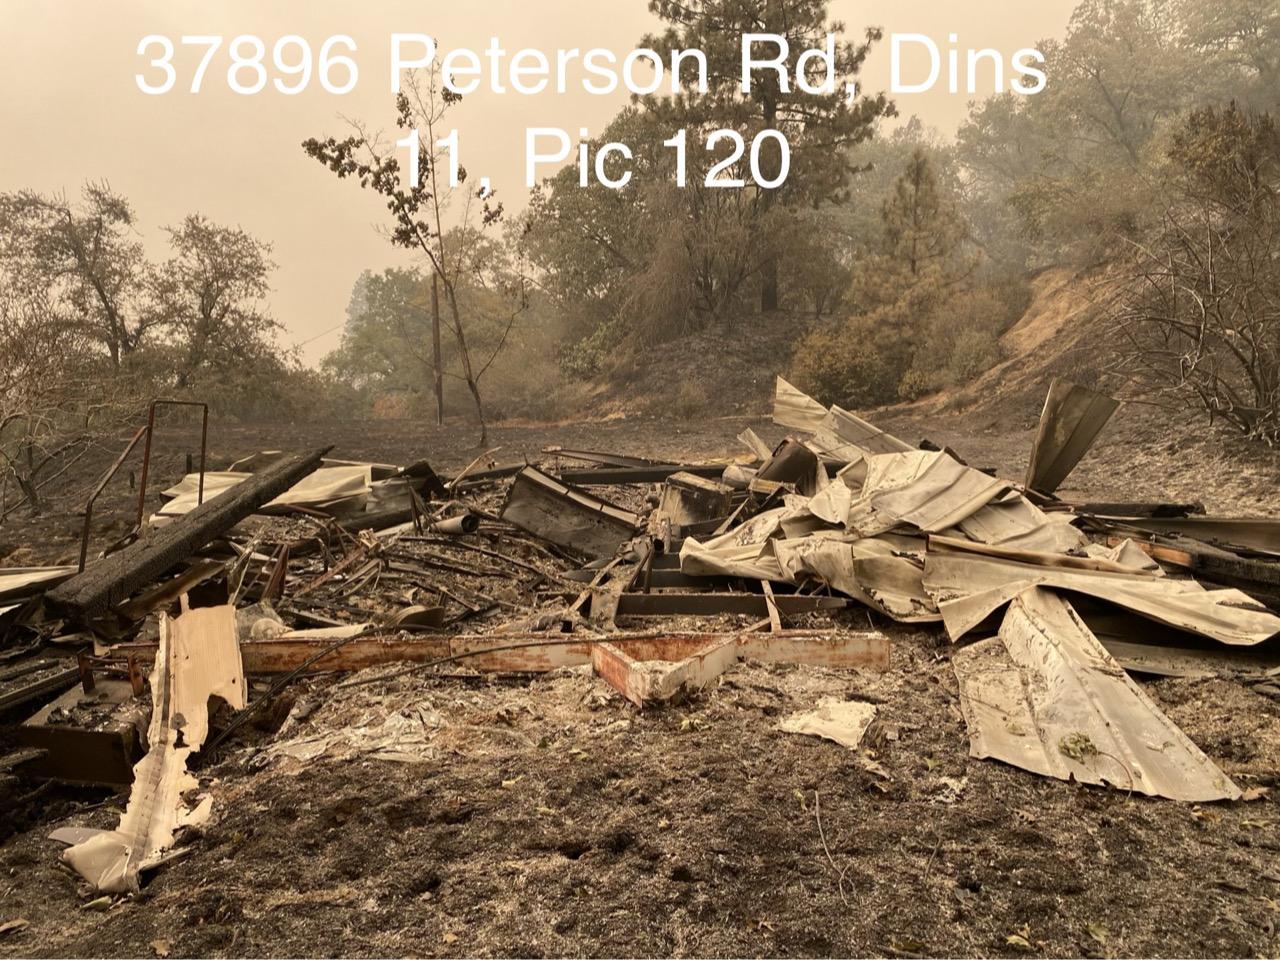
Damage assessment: destroyed